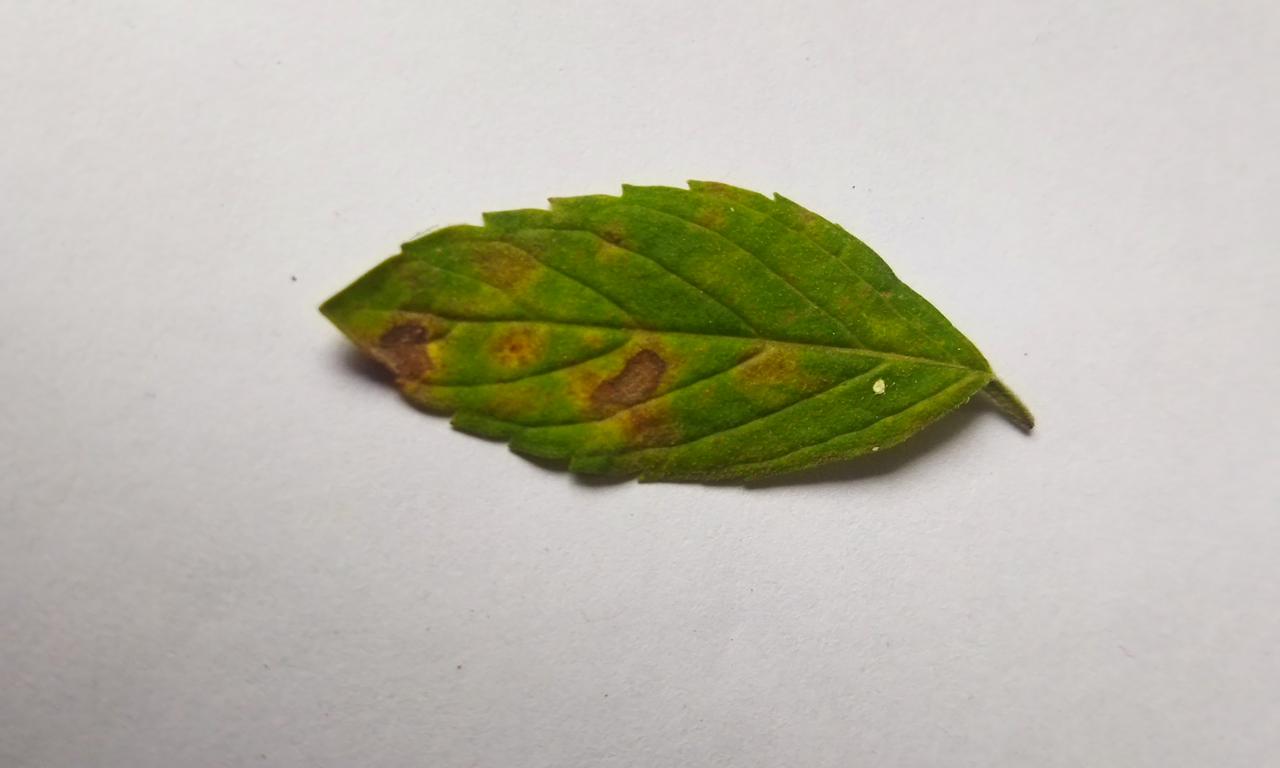
Label: Spoiled